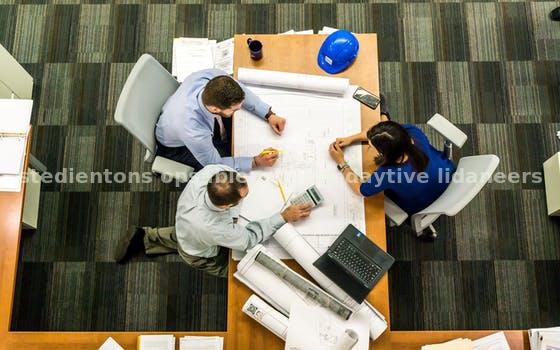
Label: Watermark